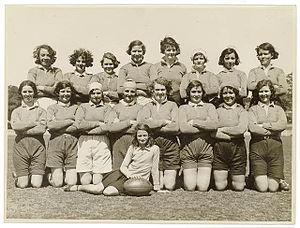
Le sport féminin couvre l'ensemble des pratiques sportives féminines, professionnelles, amateurs ou de loisirs. Présent dans certaines civilisations antiques comme en témoignent des vestiges archéologiques, il semble connaître une éclipse relative au cours du Moyen Âge et surtout des Temps Modernes. Il réapparaît timidement sous la forme de gymnastique au cours du XIXᵉ siècle mais les formes sportives proprement dites ont beaucoup de difficulté à s'imposer et il faut attendre les Jeux olympiques de 1928 pour que le sport féminin fasse son apparition dans le programme olympique. Certaines disciplines sportives, notamment en compétition, connaissent une différenciation plus ou moins marquée entre femmes et hommes tandis que d'autres sports sont mixtes ou s'ouvrent progressivement à la mixité. Au XXIᵉ siècle, de très grandes disparités subsistent encore souvent dans le traitement des professionnalismes sportifs masculin et féminin.
Le rugby à XV féminin, raccourci utilisé pour désigner le rugby à XV lorsqu'il est pratiqué par les femmes, possède une histoire propre en raison des tentatives masculines pour exclure les femmes du jeu. Aujourd'hui, le rugby à XV féminin est loin de posséder la même considération que son homologue masculin.